Sky position (RA, Dec in degrees): 182.174, 26.935
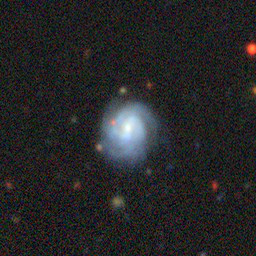
Galaxy morphology: Disturbed Galaxies